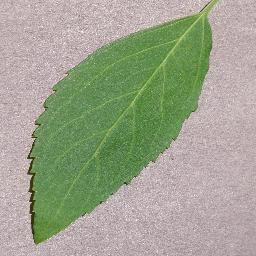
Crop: cherry
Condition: (including_sour)_healthy